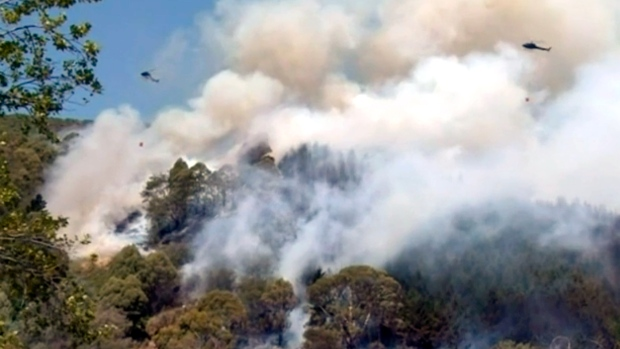
Fire: no
Smoke: yes